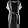
Label: Dress